Elacatinus evelynae

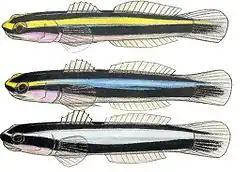
"Elacatinus evelynae"

"Elacatinus evelynae" is a very small, torpedo-shaped fish. It can reach a maximum length of . It has a yellow stripe in front of each eye that joins to form a V near the tip of its snout. Black stripes run under the yellow ones from the snout, over the lower part of the eye to the end of the caudal fin. "E. evelynae's" fin configuration is the same as all other gobies. Its dorsal fin is split in two, with a rounded anterior fin and a flat posterior fin which lines up with its anal fin. The pectoral fins are almost circular. All its fins are transparent.